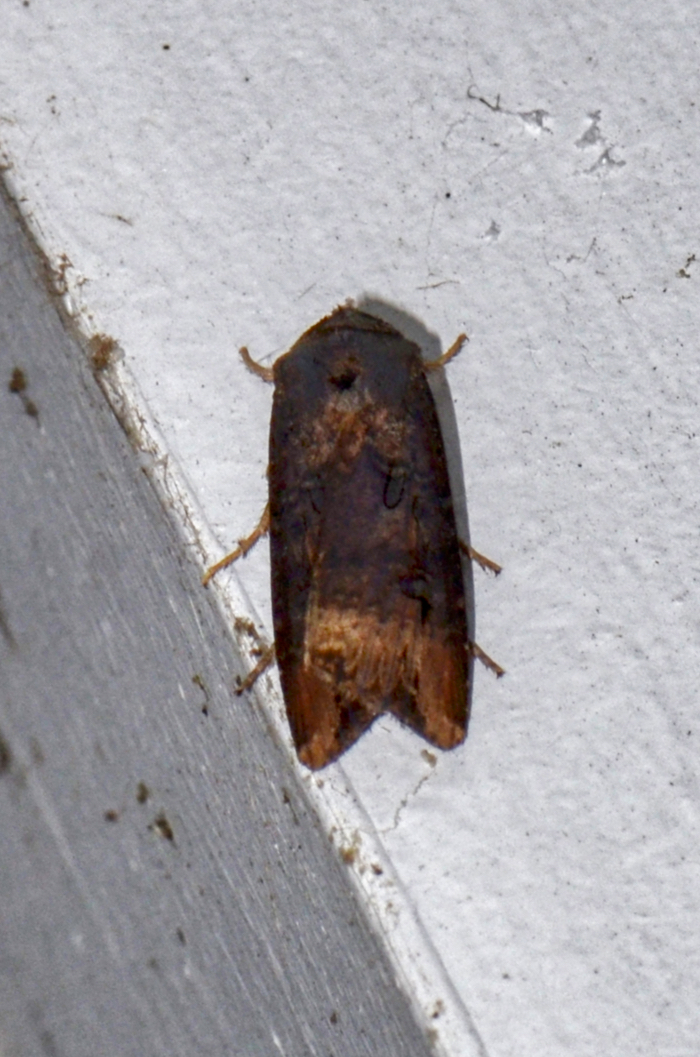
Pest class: cutworms